Laetare Sunday

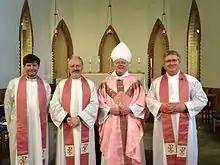
The Anglican Bishop of Willesden (London), wearing rose-pink vestments on Laetare Sunday, accompanied by three of his priests, also in rose-pink stoles, at North Acton parish church

On Mothering Sunday, Christians have historically visited their mother church—the church in which they received the sacrament of baptism.